Merseyrail

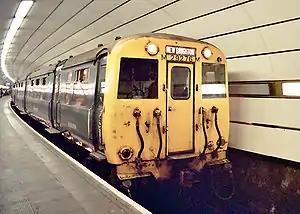
A Class 503 train on the Loop (Wirral) line. This train was one of the original batch built by the LMS in 1938

The City line is the brand name used by Merseytravel on services out of the mainline platforms of Liverpool Lime Street railway station to 26 stations on its sponsored network, and cross-boundary destinations outside of the Liverpool City Region. Merseytravel has policies in place to improve the service frequency, new services and to invest in the City line. Despite the City line being operated by other train operators than Merseyrail, it is marketed and branded as "Merseyrail" to meet the passenger transport executive's aims to provide the network with a local identity and shared fare and ticketing structures. The line is depicted on signage and maps using the colour red and the above word mark.